Haven Herefords

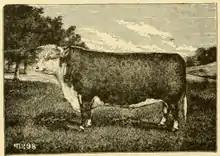
Anxiety 4th, which together with Lewis's "Woodhouse Dowager 6th" became a cornerstone of the Hereford breed in the USA.

Haven Herefords is the oldest family run herd of Hereford cattle in the world and is operated from the hamlet known as The Haven at Dilwyn in Herefordshire, UK. The herd is in its fifth generation and is currently being run by Edward Lewis.